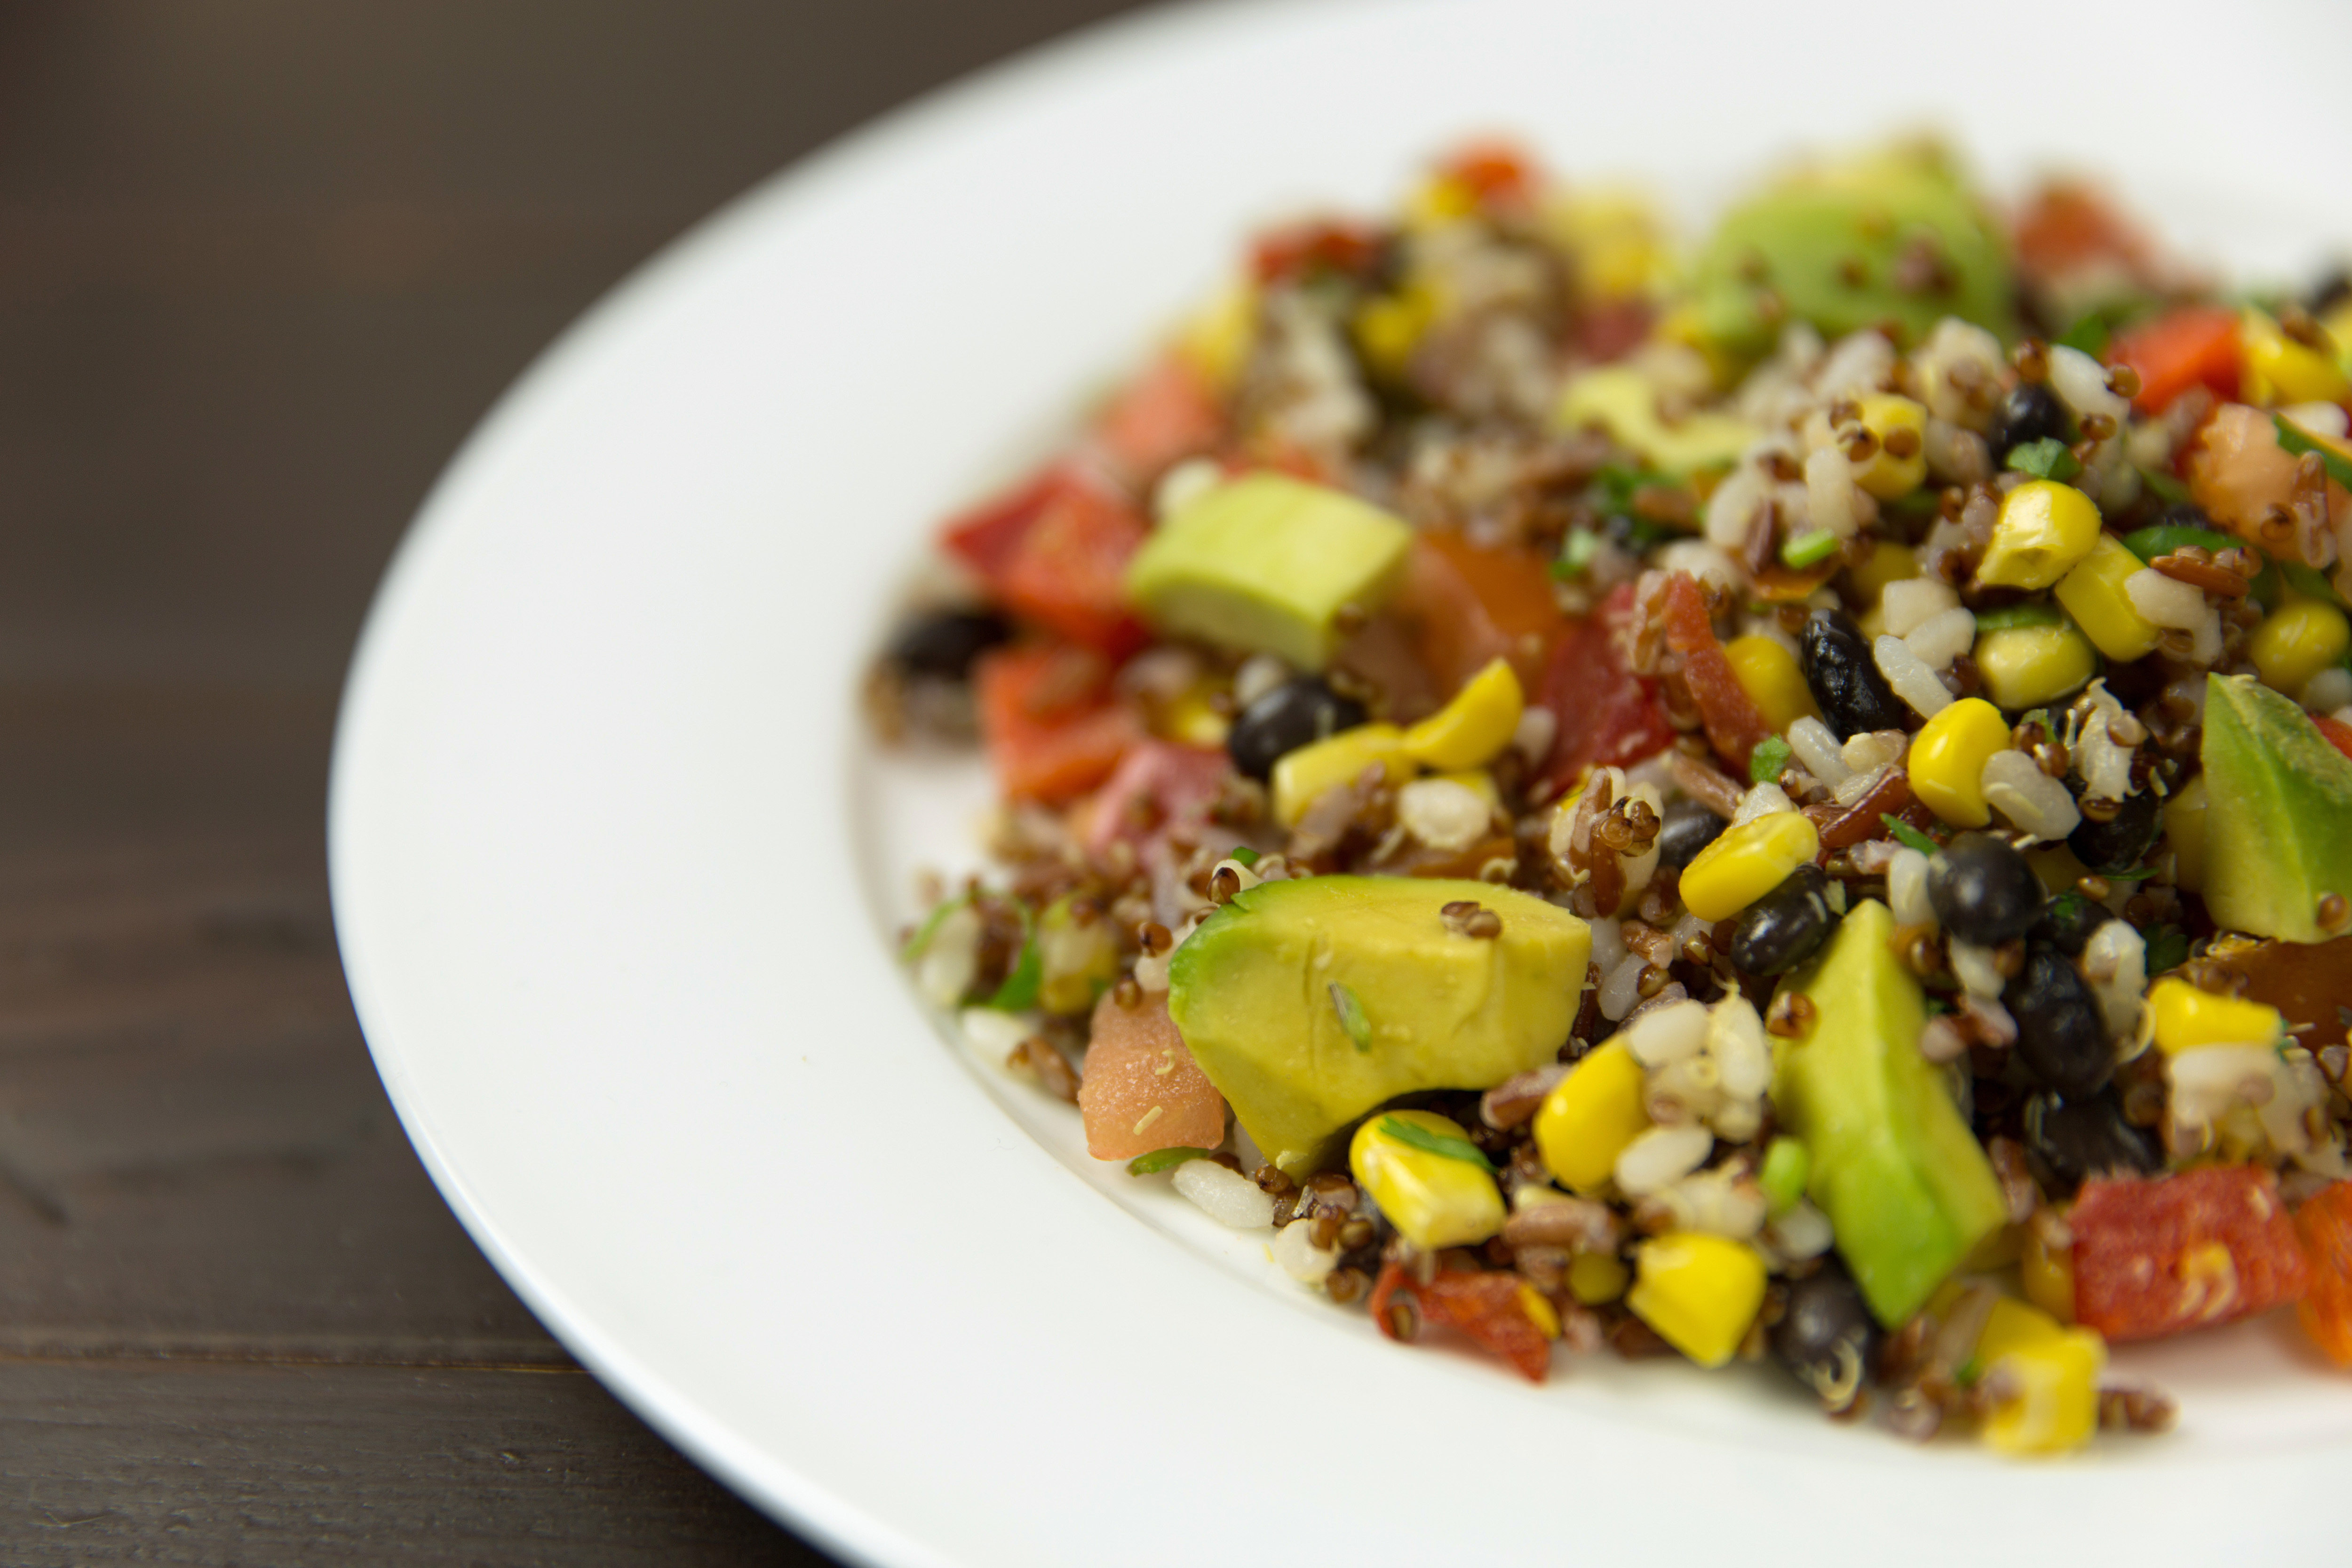
dish, food, cuisine, vegetable, ingredient, salad, vegetarian food, superfood, produce, succotash, recipe, couscous, vegan nutrition, Southwestern united states food, quinoa, tabbouleh, sweet corn